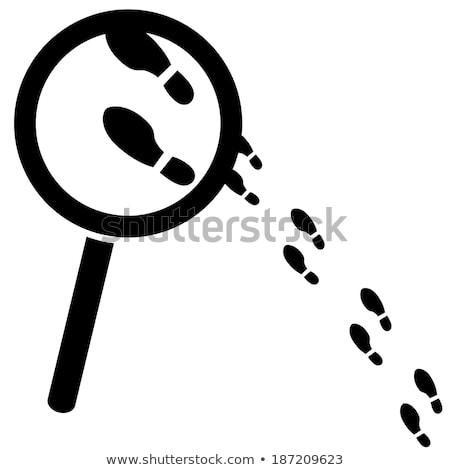
concept illustration showing a magnifying glass over a few footprints
Relation: Visible